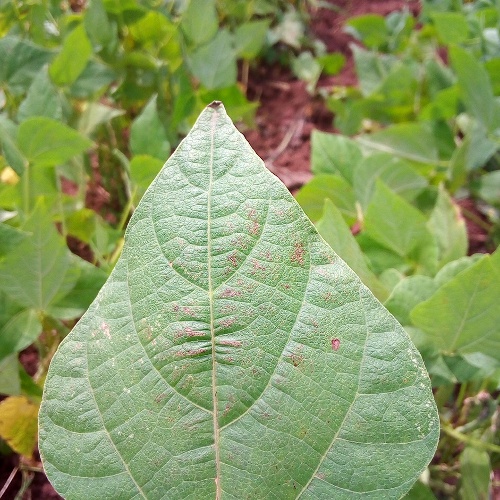
Leaf condition: healthy